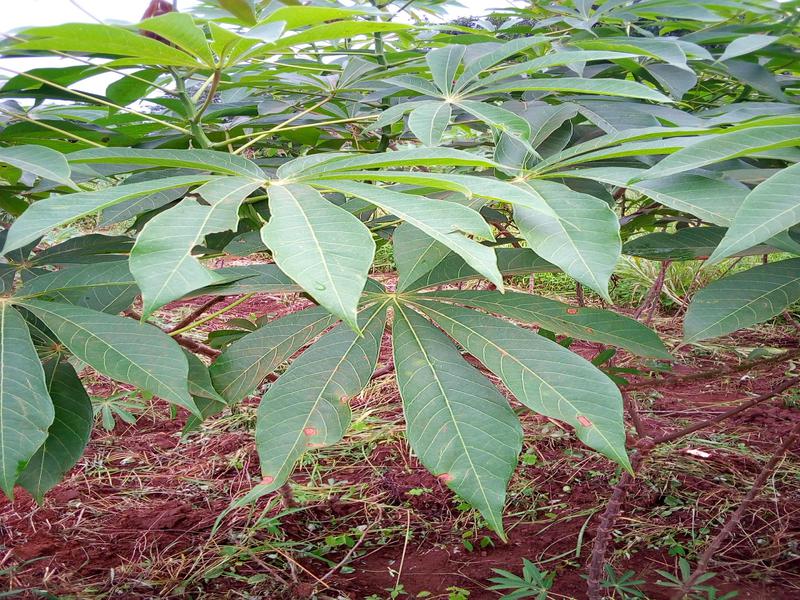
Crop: cassava
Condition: healthy